Gertrude Woodcock Seibert

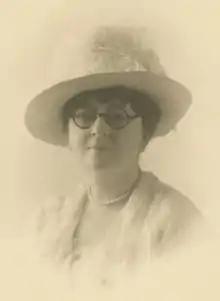

Gertrude Woodcock Seibert (November 16, 1864 – June 13, 1928) was an American writer. Initially known for her poetry, she became a compiler of religious texts.